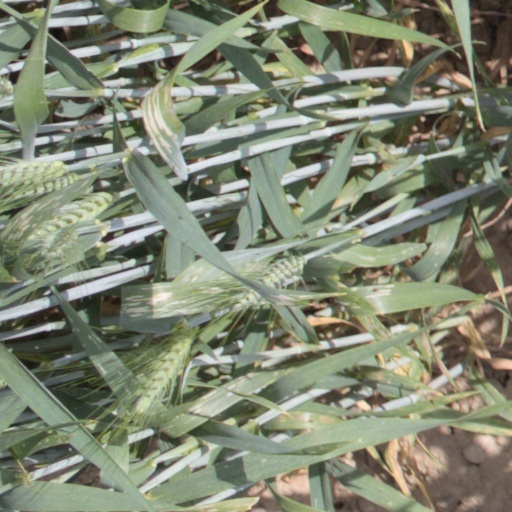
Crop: wheat